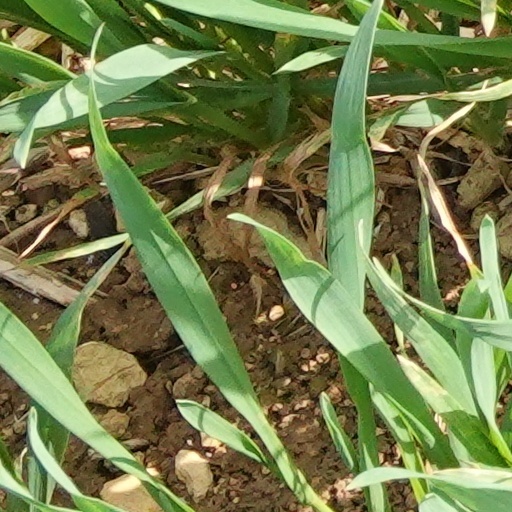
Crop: wheat